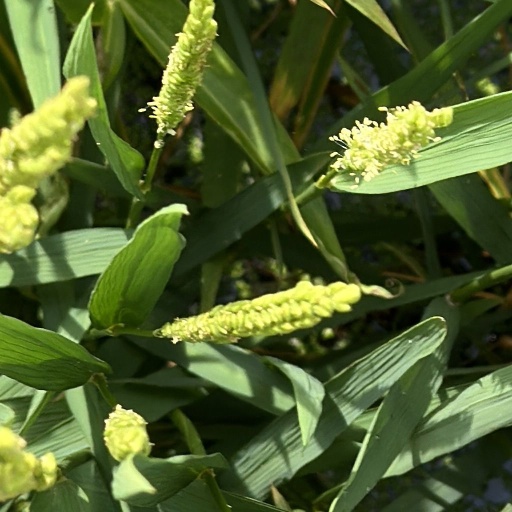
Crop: rice